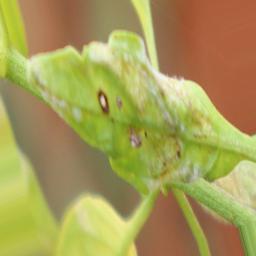
Label: powdery mildew